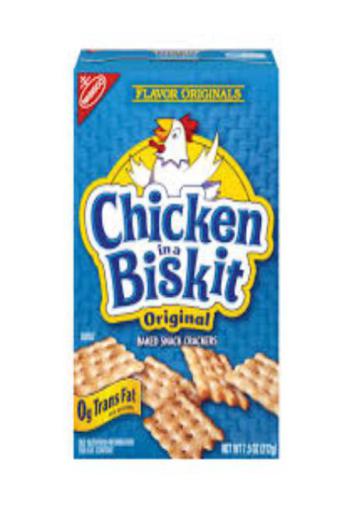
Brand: chicken in a biskit
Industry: Food